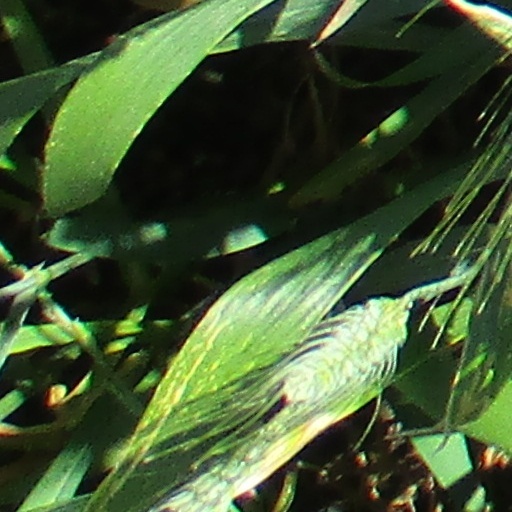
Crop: wheat